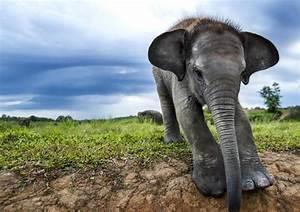
elephant